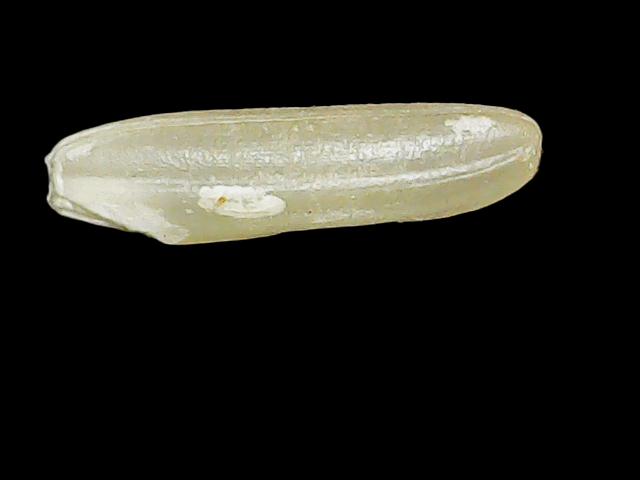
Rice variety: Binadhan16